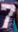
Number: 7